George Floyd

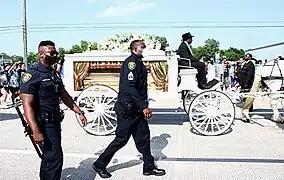
On a street in daytime in fair weather, a white hearse with lustrous yellow curtains with red fringe, topped by a bouquet of white flowers, drawn by white draft horse. A driver in a black suit and black top hat is in the box seat of the hearse. In the foreground, alongside the hearse, are two Houston police officers in duty uniforms. Onlookers are gathered alongside the hearse in the background and walking behind the hearse.

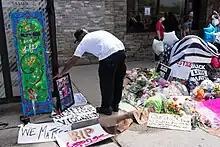
Memorial to Floyd two days after his murder

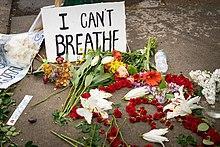
Makeshift memorial near site of murder

Several memorial services were held. On June 4, 2020, a memorial service for Floyd took place in Minneapolis. Al Sharpton delivered the eulogy. Services were held in North Carolina with a public viewing and private service on June 6 and in Houston on June 8 and 9. Floyd was buried next to his mother in Pearland, Texas.